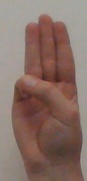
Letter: thaa